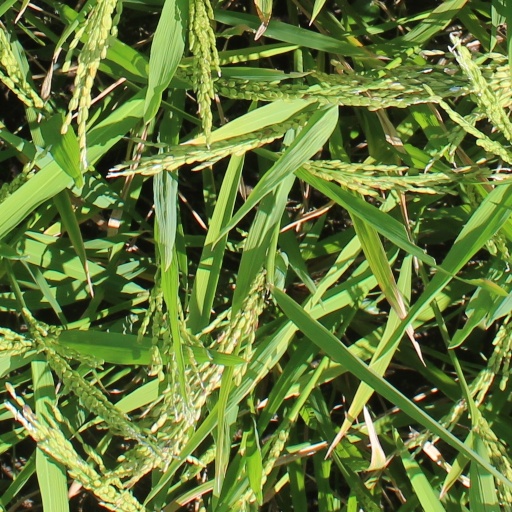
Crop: rice